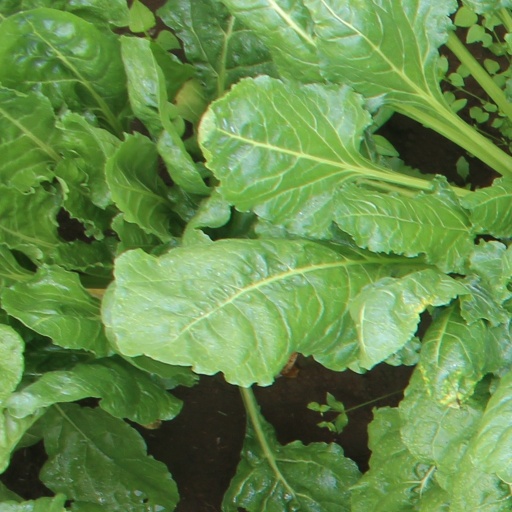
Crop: sugar beet